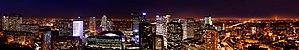
Quartier d'affaires de la Défense (villes de Puteaux, Courbevoie et Nanterre), vu depuis la tour Défense 2000. L'axe historique joint l'Arc de Triomphe du Carrousel à la Grande Arche de la Fraternité en passant part l'Arc de Triomphe de l'Étoile. Македонски: Поглед на деловното подрачје Дефанс во Париз. Русский: Дефанс, пригород Парижа, Франция.
La France compte un certain nombre de gratte-ciel, mais leur nombre et leur taille reste très faible par rapport à l'ensemble des gratte-ciel de grande hauteur à travers le monde. À ce titre, les immeubles de grande hauteur commencent à partir de 28 m, sauf pour les immeubles à usage d'habitation, pour lesquels le seuil est de 50 m.
La Défense est un quartier d'affaires situé dans la métropole du Grand Paris en Île-de-France, le premier en Europe par l'étendue de son parc de bureaux, le deuxième en Europe pour le volume d’activités financières après la City de Londres et est classé quatrième quartier d’affaires le plus attractif du monde. Le quartier abrite notamment les sièges de nombreuses entreprises françaises et étrangères ainsi que l’autorité bancaire européenne. Il est situé en banlieue nord-ouest de Paris, dans le département des Hauts-de-Seine, sur les territoires des communes de Puteaux, Courbevoie, Nanterre et La Garenne-Colombes, à l'extrémité occidentale de l'axe historique qui commence au palais du Louvre et se poursuit par l'avenue des Champs-Élysées, l'Arc de triomphe de l'Étoile et au-delà jusqu'au pont de Neuilly et l'Arche de la Défense.
Cet article présente une liste des quartiers d'affaires à travers le monde.